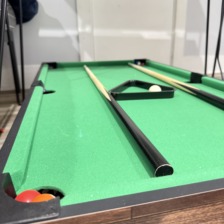
Label: no_baby_yoda